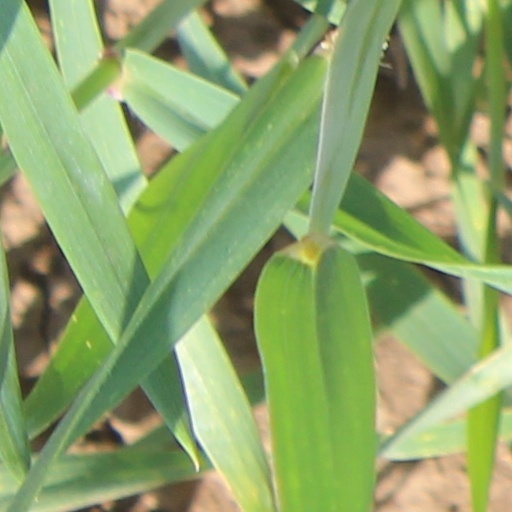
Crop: wheat